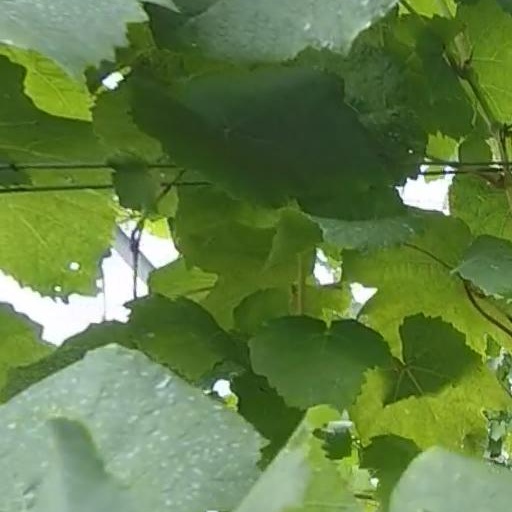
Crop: grape